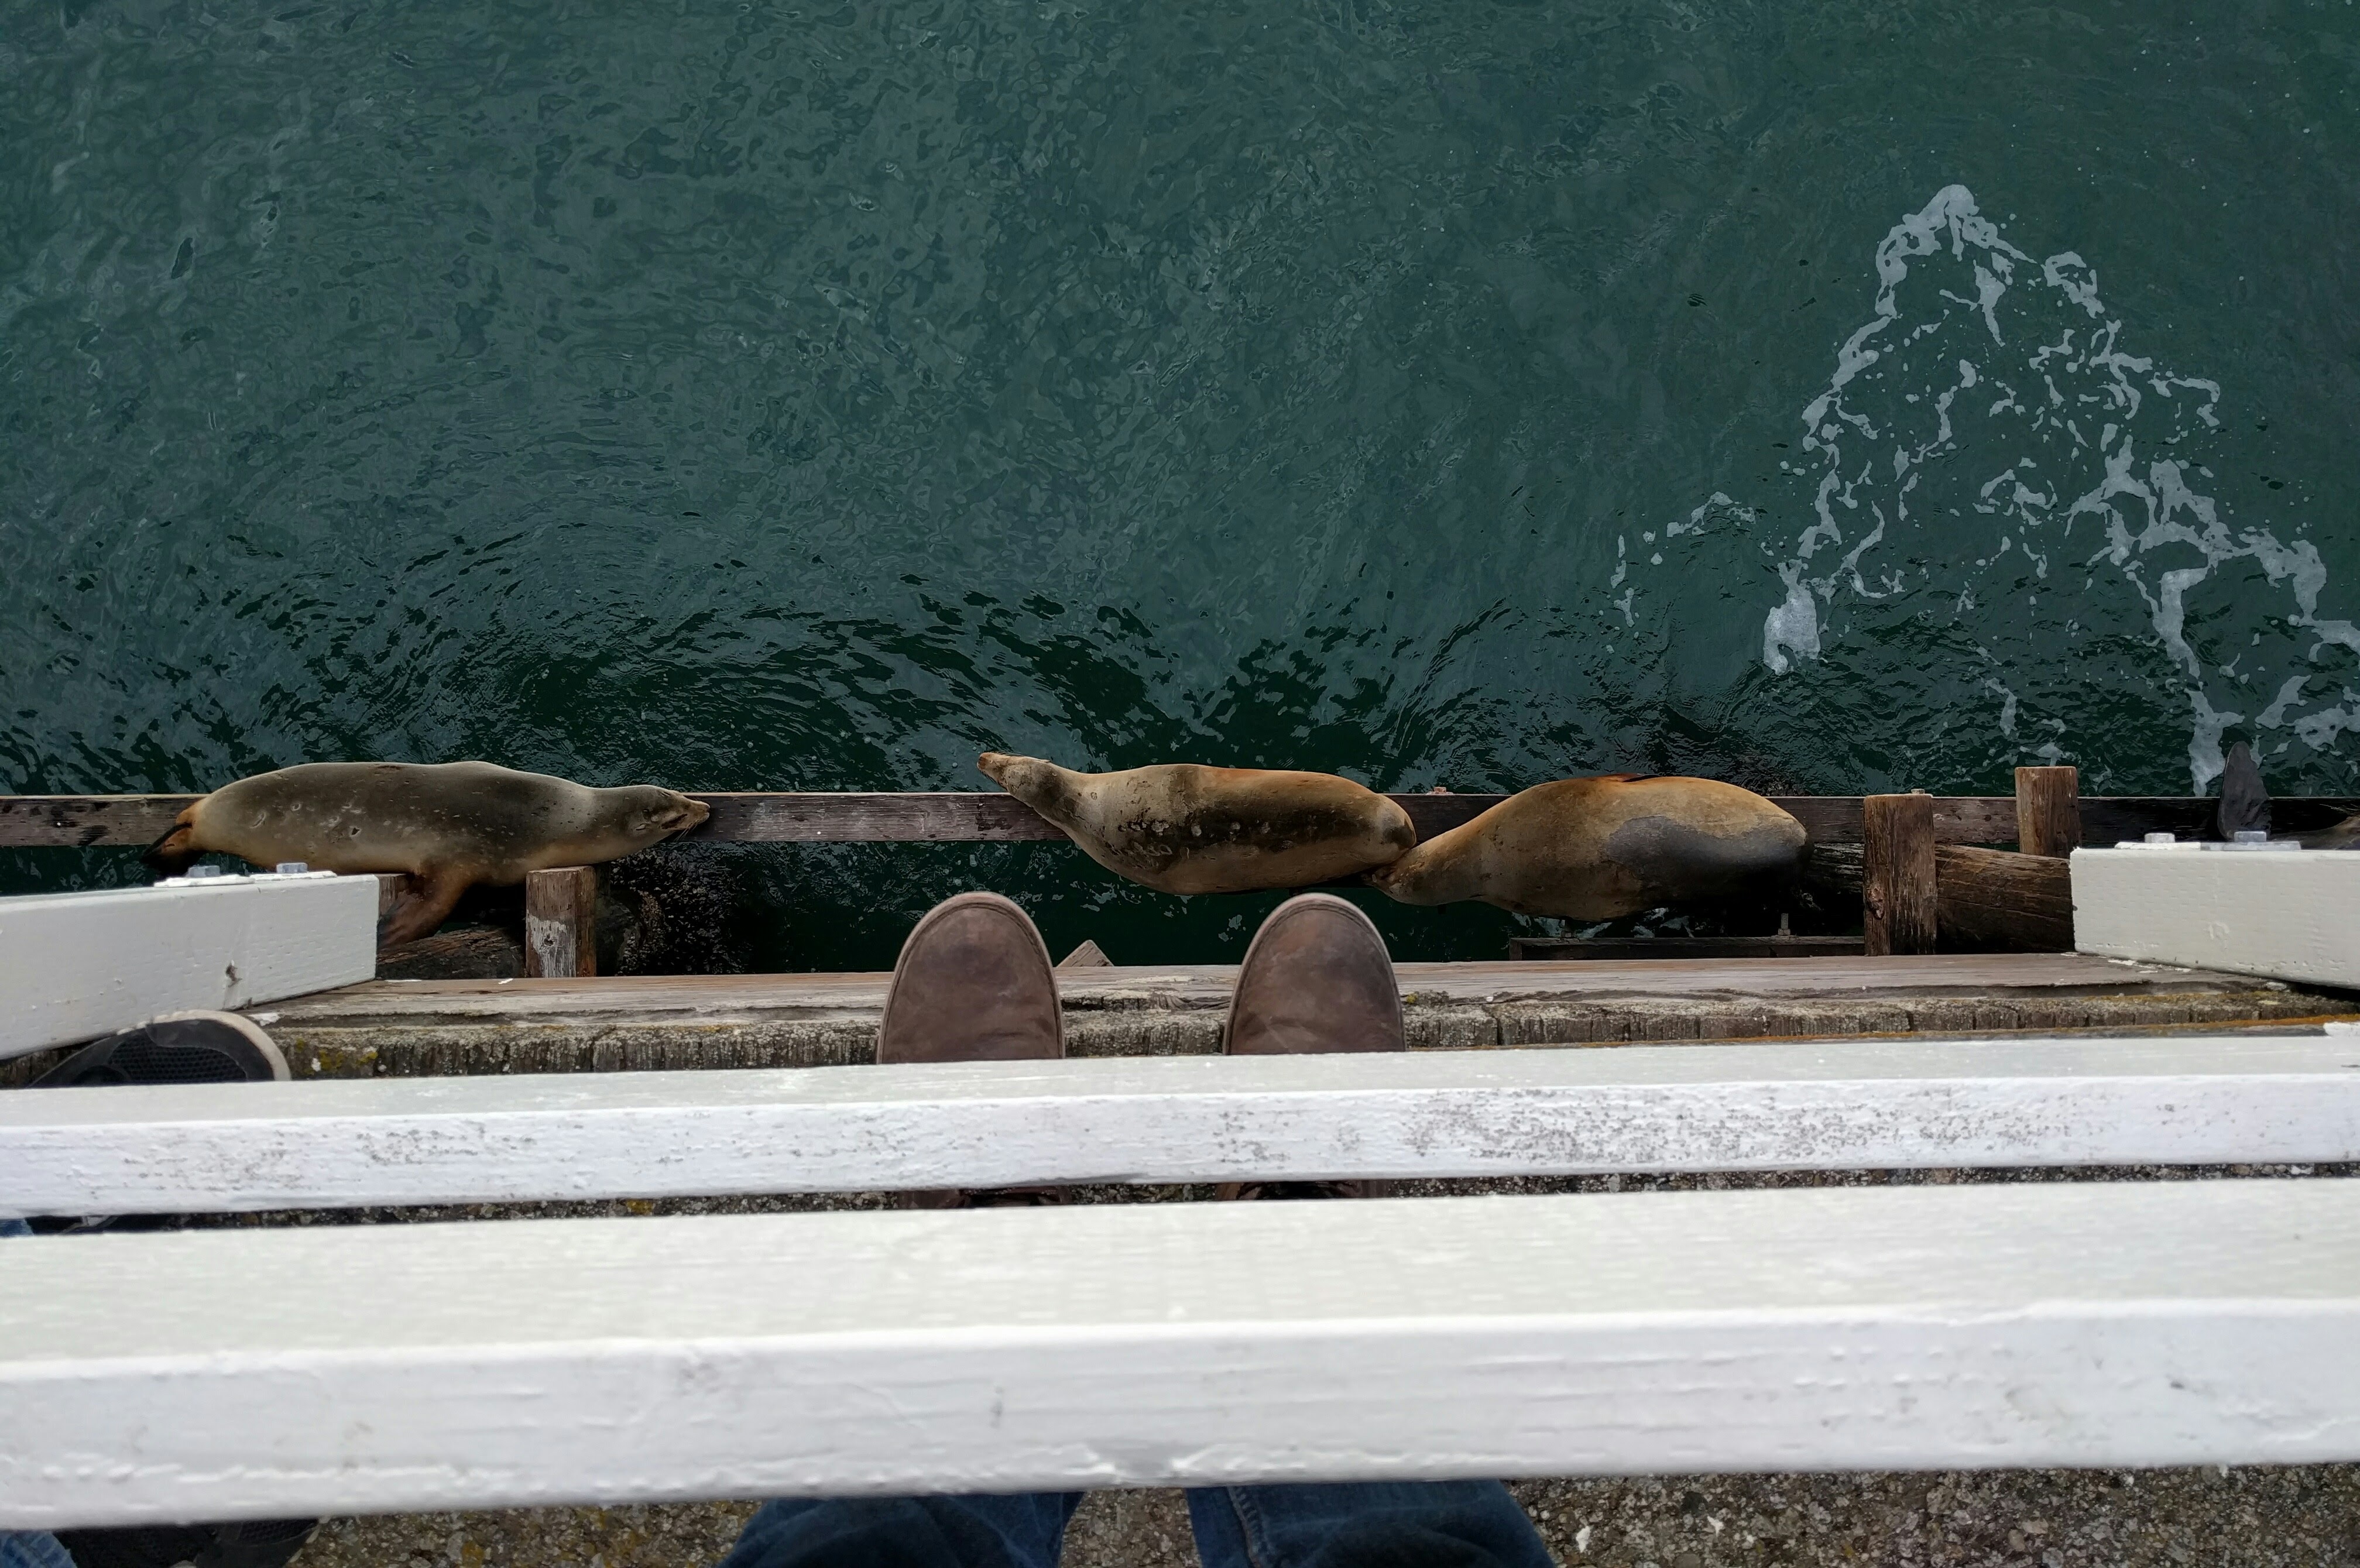
tree, water, wood, wildlife, mammal, fauna, seals, marine mammal